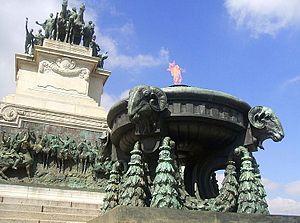
Le monument de l’Ipiranga ou monument de l’Indépendance du Brésil est un monument situé à São Paulo, au Brésil, dans le Parc de l’Indépendance. Commémorant le cri d'Ipiranga et glorifiant l'indépendance du Brésil, le monument a été créé par le sculpteur italien Ettore Ximenes et construit de 1884 à 1926.